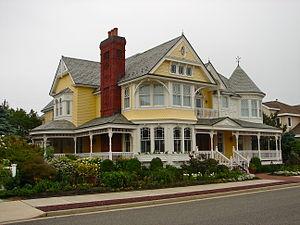
Longport est une municipalité américaine située dans le comté d'Atlantic au New Jersey.